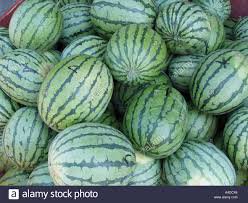
Label: Watermelon